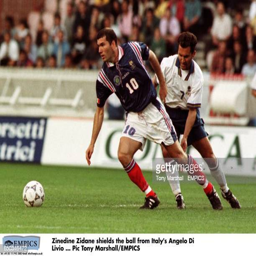
soccer player shields the ball from athlete